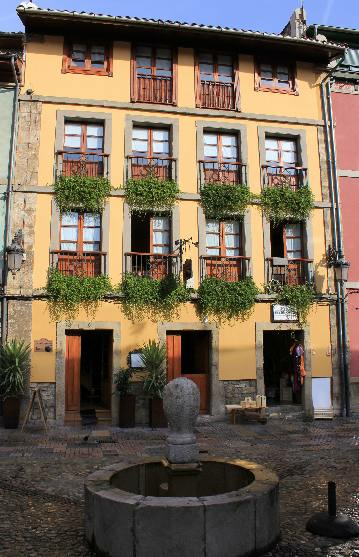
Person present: No